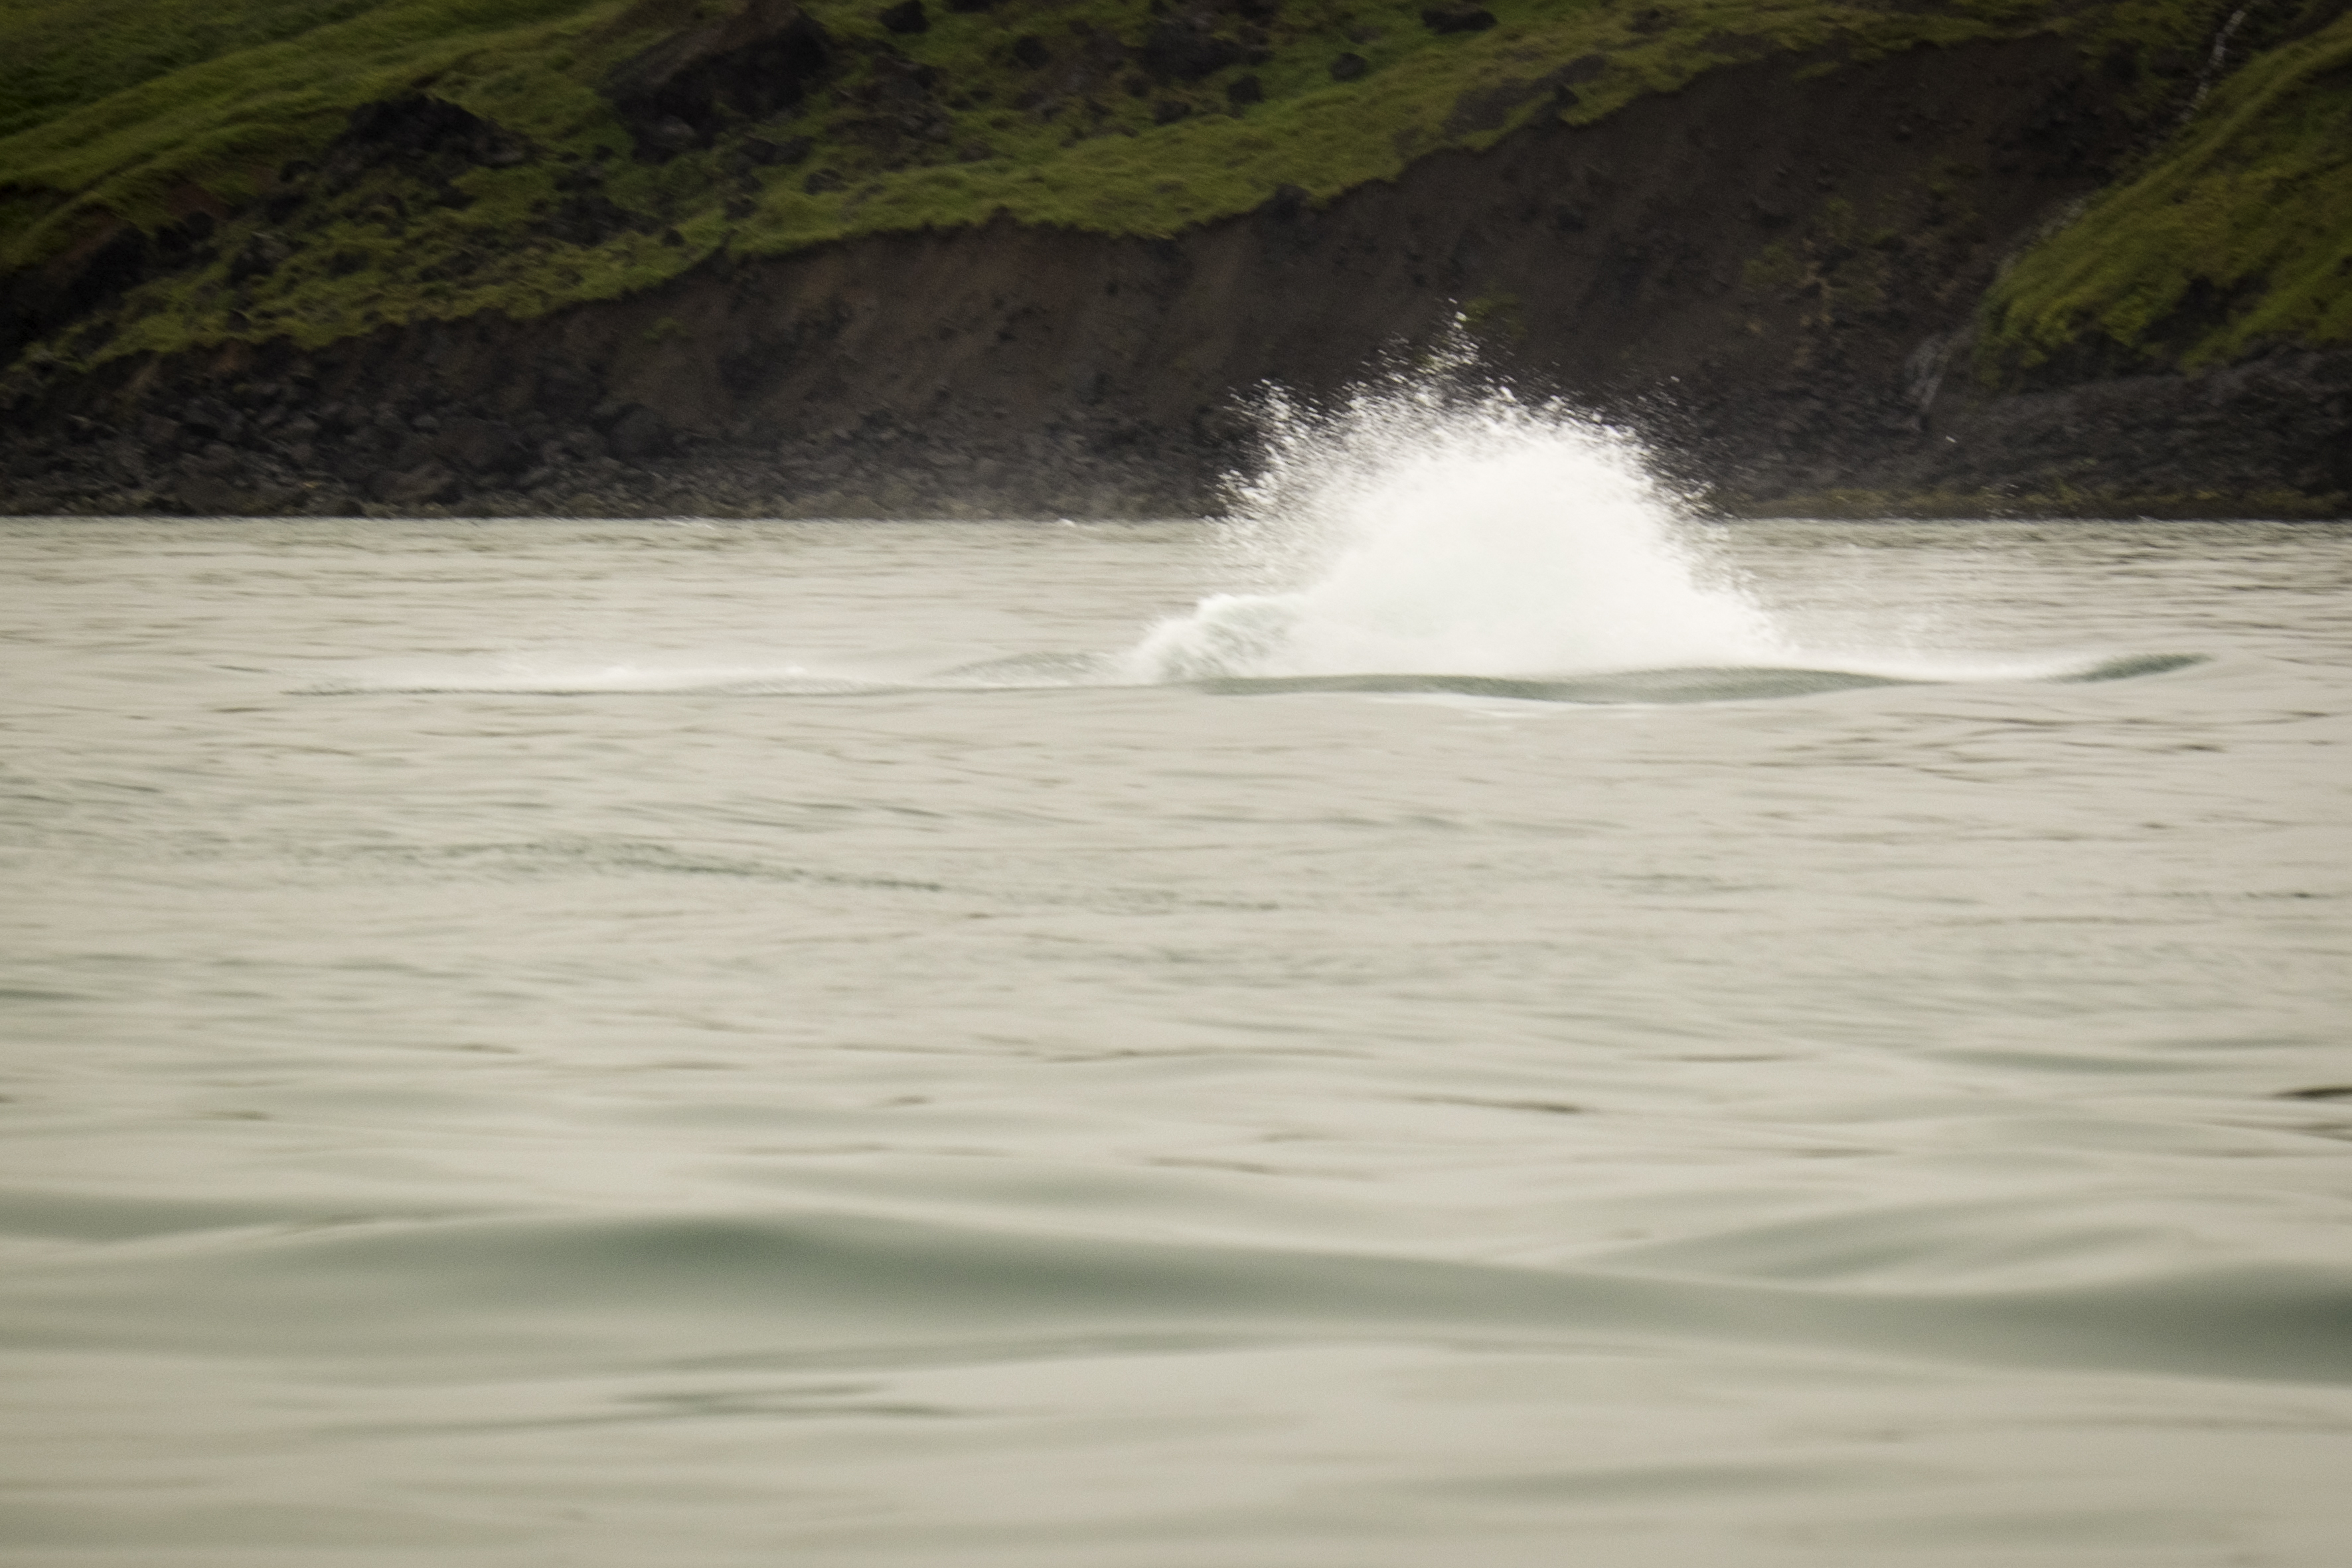
beach, sea, coast, water, sand, ocean, shore, wave, river, travel, fujifilm, bay, rapid, iceland, body of water, is, boating, whale, fuji, fujixt1, fujix, skjlfandi, shakbay, wind wave